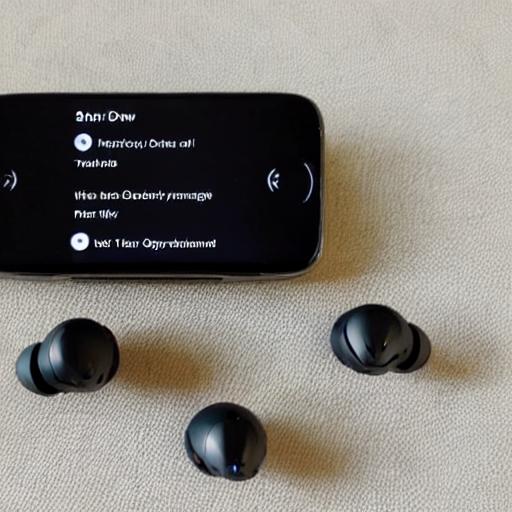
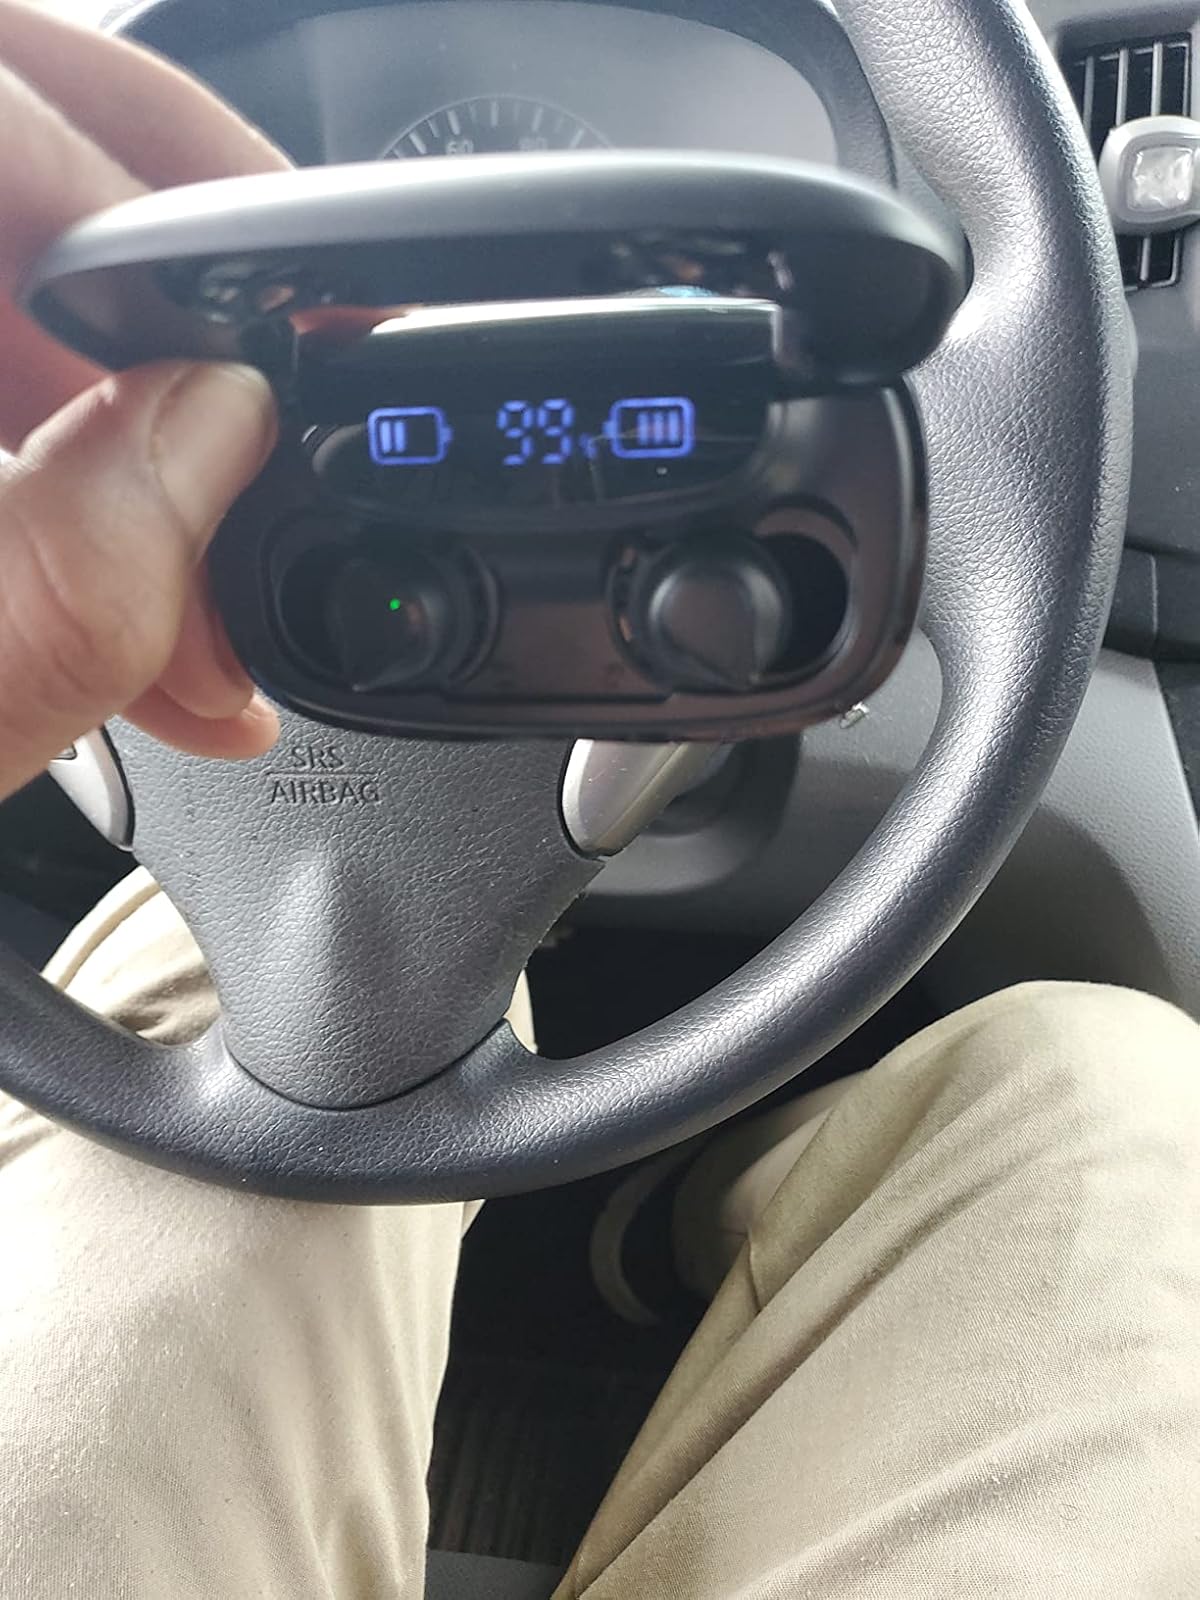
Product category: earbuds
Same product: no